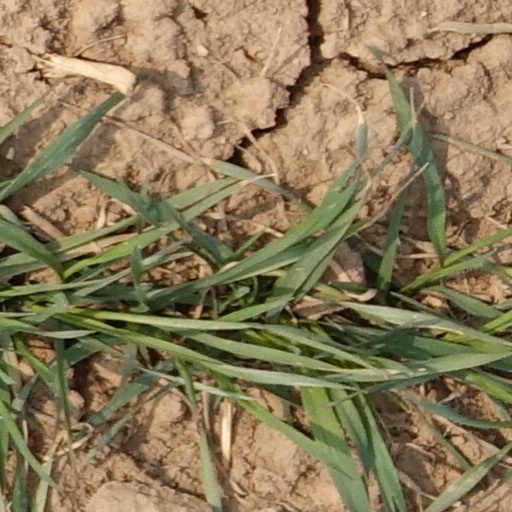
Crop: wheat